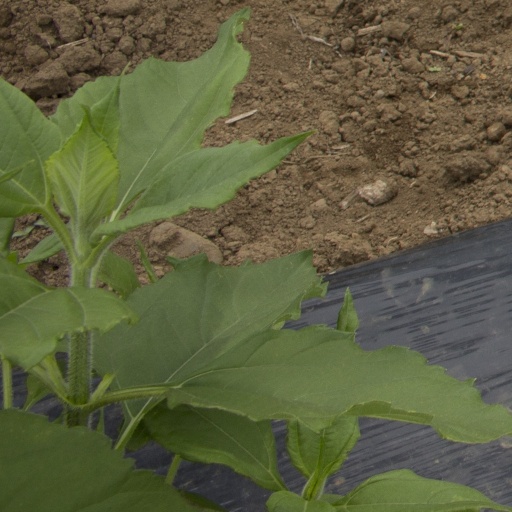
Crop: Jerusalem artichoke